Watari Station (Miyagi)

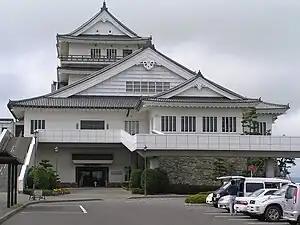
Watari Station in December 2008

is a railway station in the town of Watari, Miyagi Prefecture, Japan, operated by the East Japan Railway Company (JR East).